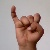
The image shows a hand gesture representing the letter 'I' in Indian Sign Language.